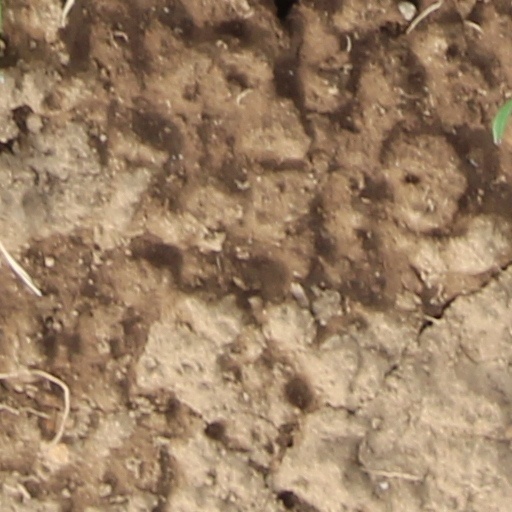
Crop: wheat